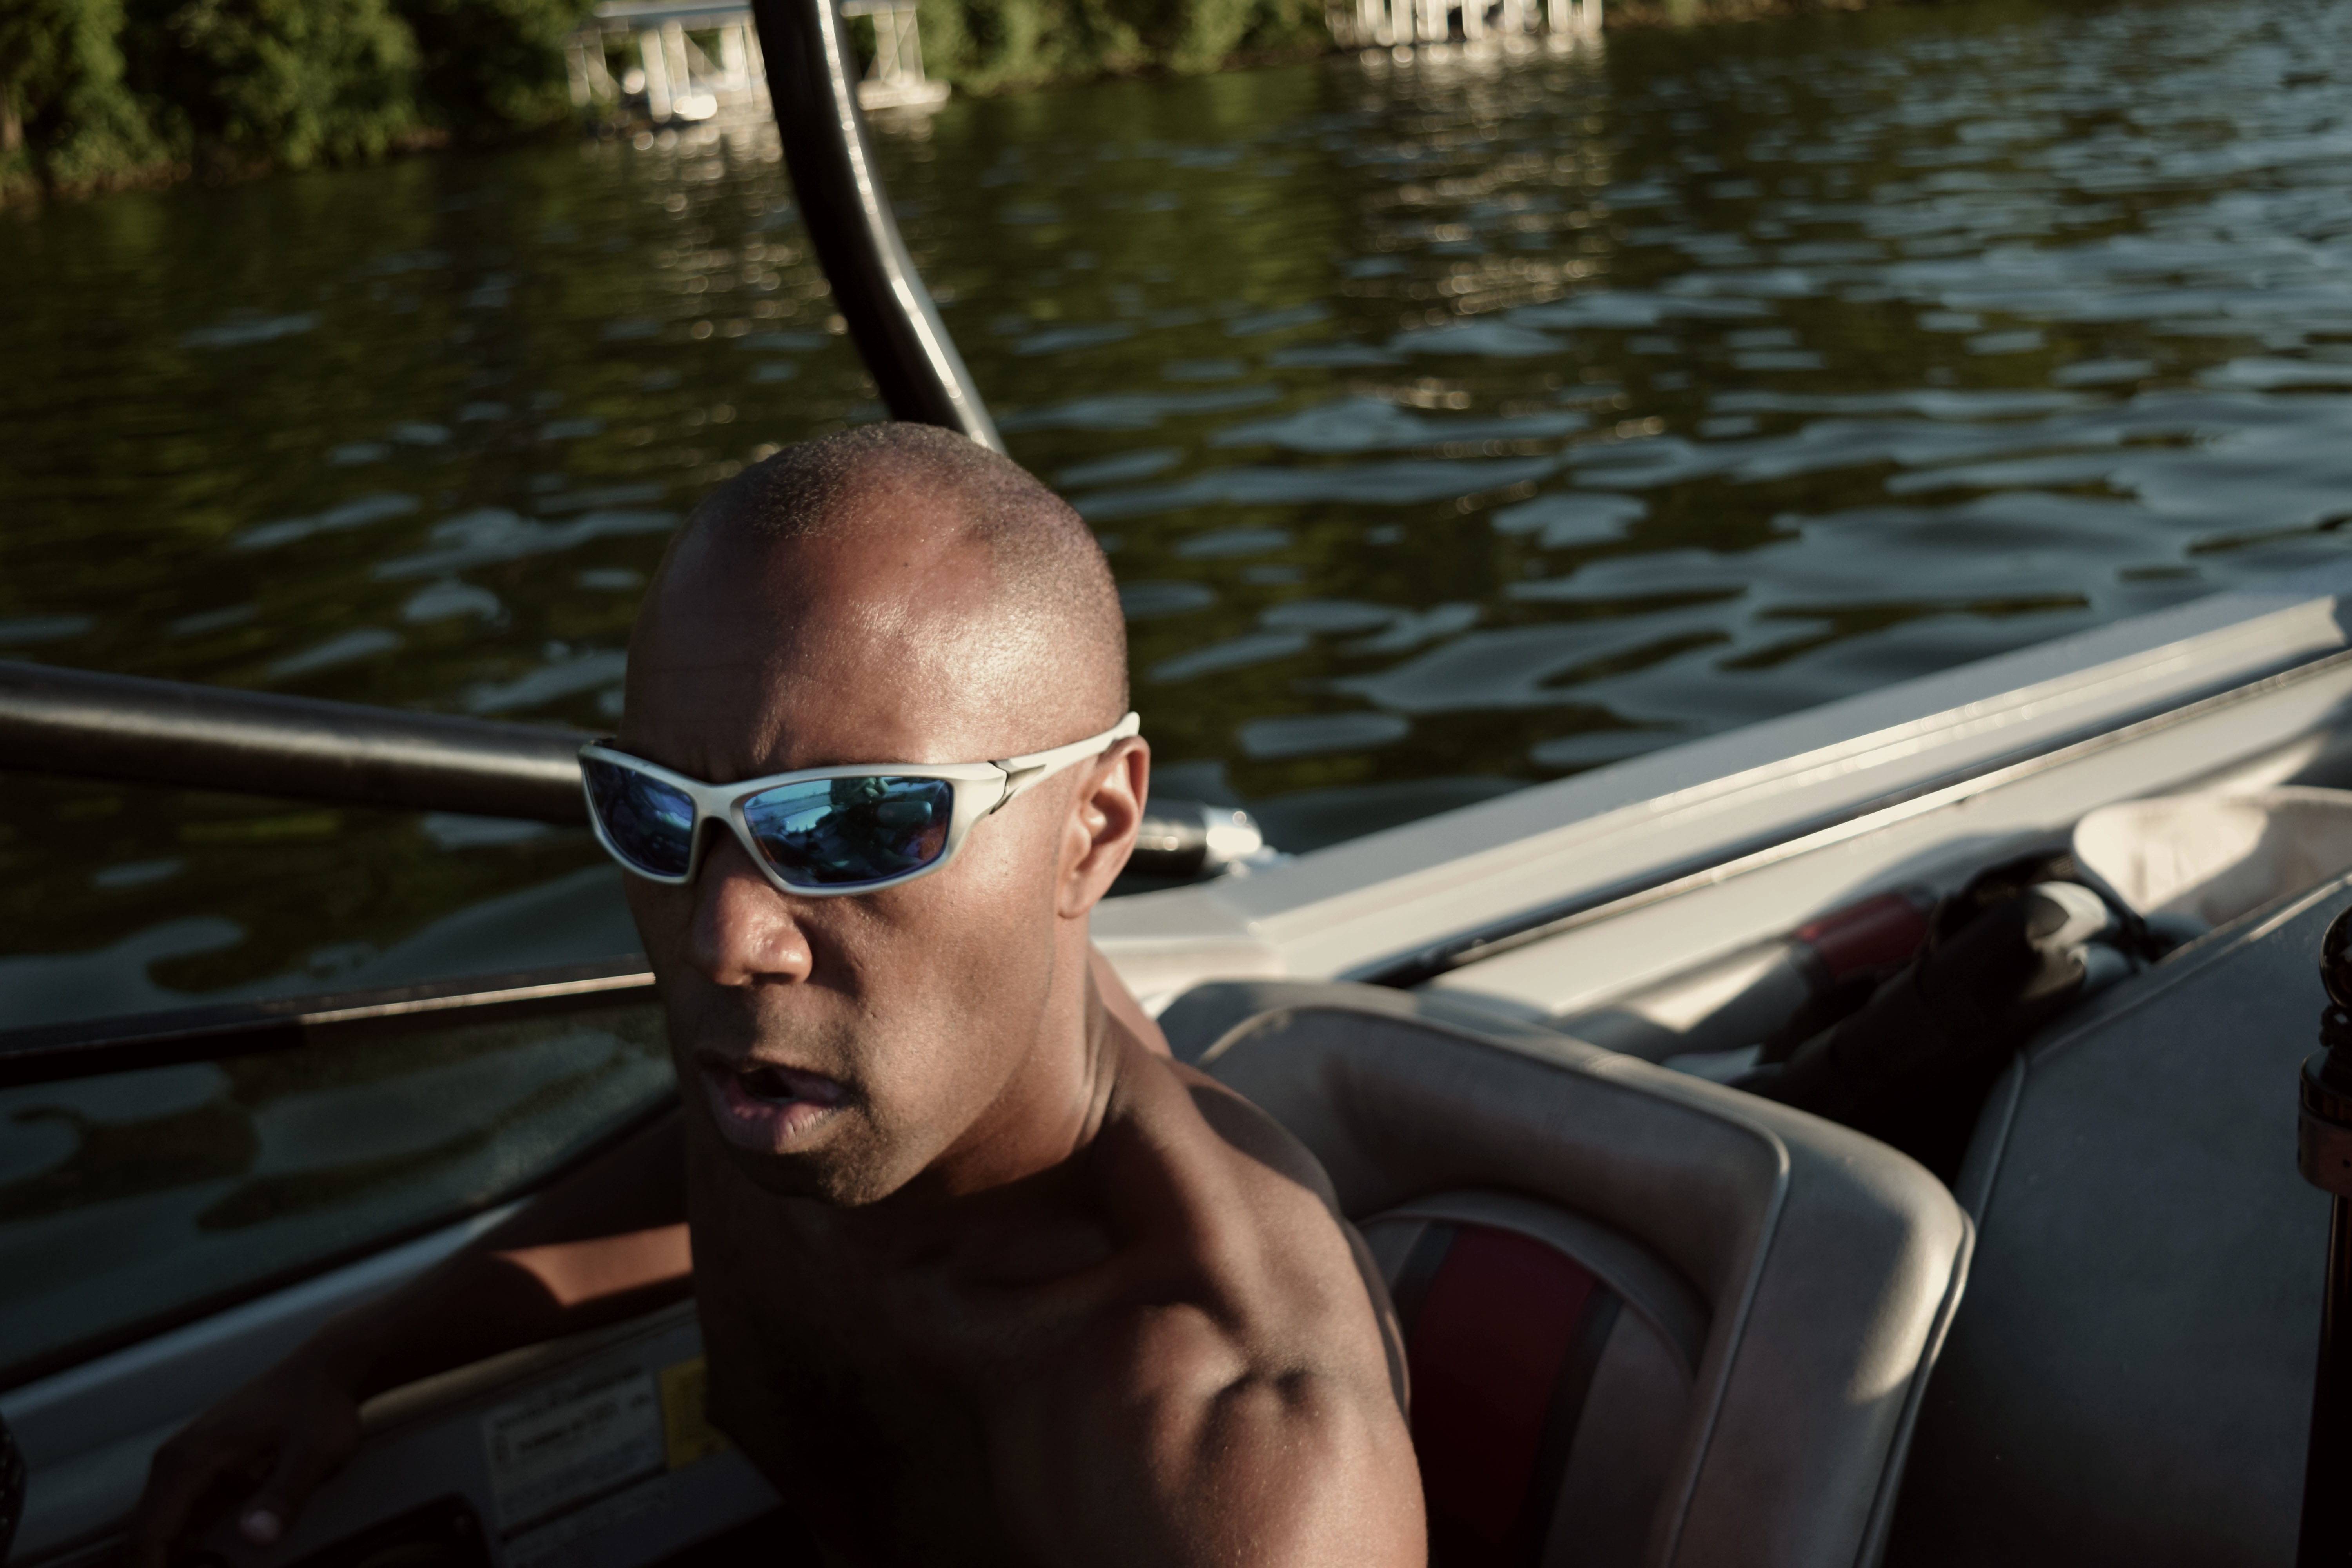
boat, vehicle, boating, glasses